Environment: real
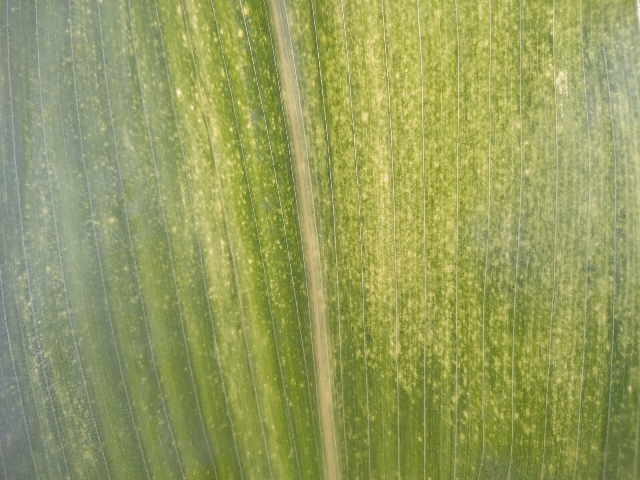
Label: lethal_necrosis